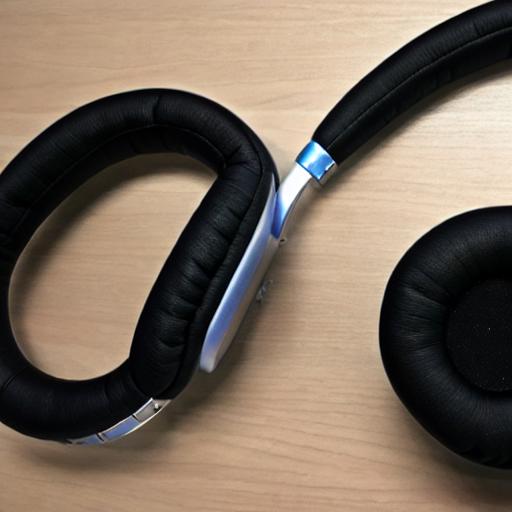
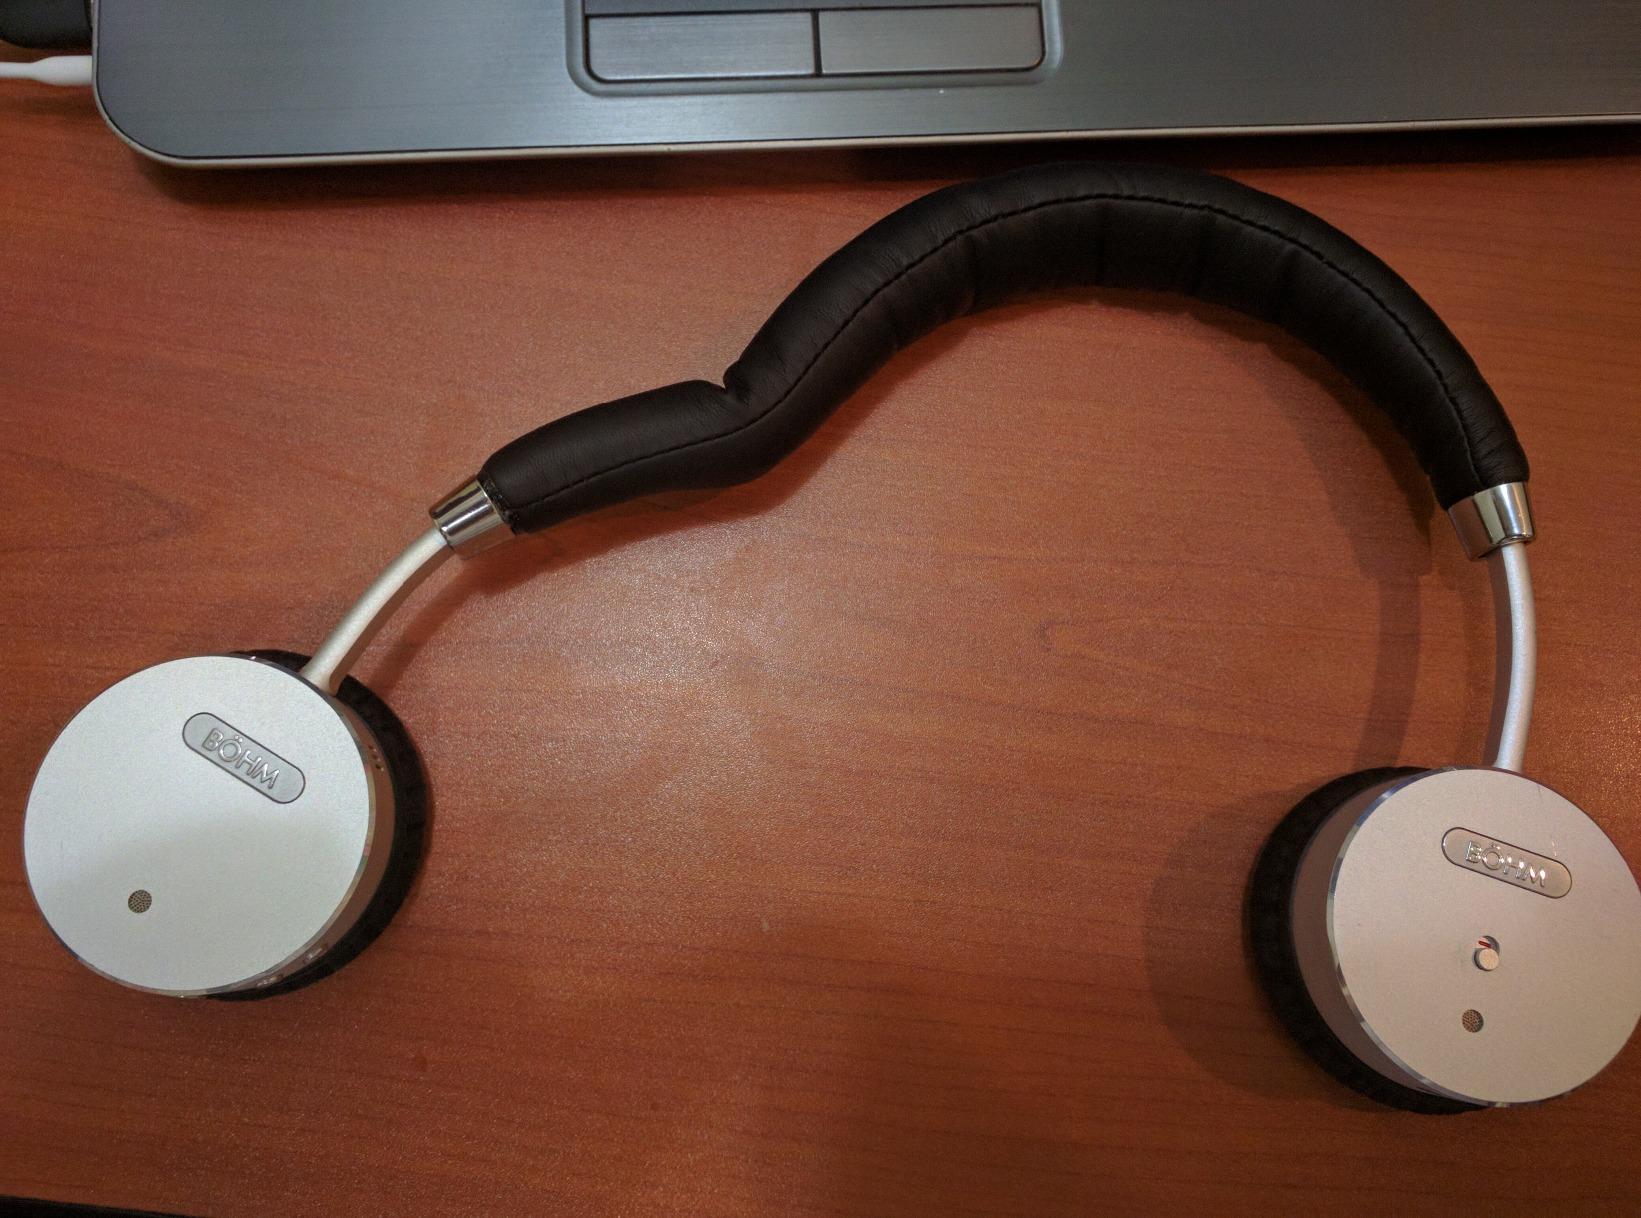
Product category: headphones
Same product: no